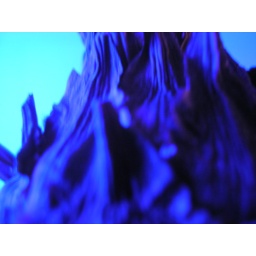
Miniature palm tree bulb under black light